SOLRAD 6

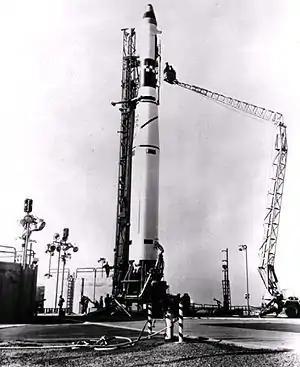

SOLRAD 6 (also called SOLRAD 6A) was larger than its SOLRAD/GRAB predecessors: 24 inches in diameter (from 20) and with a nine-inch equatorial band giving the craft an elongated rather than spherical form. The satellite was equipped with six X-ray detecting ion chambers, two more than its predecessors, covering the ranges of 0.1-1.6Å, .5-3Å, 2-6Å, 2-8Å, 8-16Å, and 44-60Å.